Old Sanctuary of Our Lady of Caravaggio

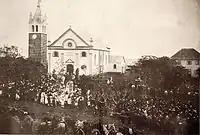
The chapel at the beginning of the 20th century

The Old Sanctuary of Our Lady of Caravaggio (Portuguese: "Antigo Santuário de Nossa Senhora de Caravaggio"), also known as the Old Mother Church ("Matriz Antiga") or the Chapel of Ex-Votos ("Capela dos Ex-Votos"), is located inside the current Sanctuary of Our Lady of Caravaggio, in the Brazilian city of Farroupilha, in the state of Rio Grande do Sul. It was the center of devotion to Our Lady of Caravaggio in the state until the 1960s. In 2006, it was declared a state heritage site due to the historical, cultural and social importance of the site.